Howard Talbot

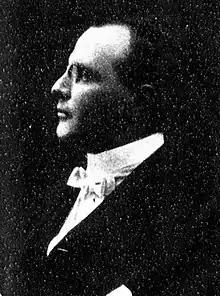
Talbot in 1905

Howard Munkittrick, better known as Howard Talbot (9 March 1865 – 12 September 1928), was an American-born, English-raised composer and conductor of Irish descent. He was best known for writing the music to several hit Edwardian musical comedies, including "A Chinese Honeymoon", "The Arcadians" and "The Boy", as well as a number of other successful British musicals during the first two decades of the 20th century.